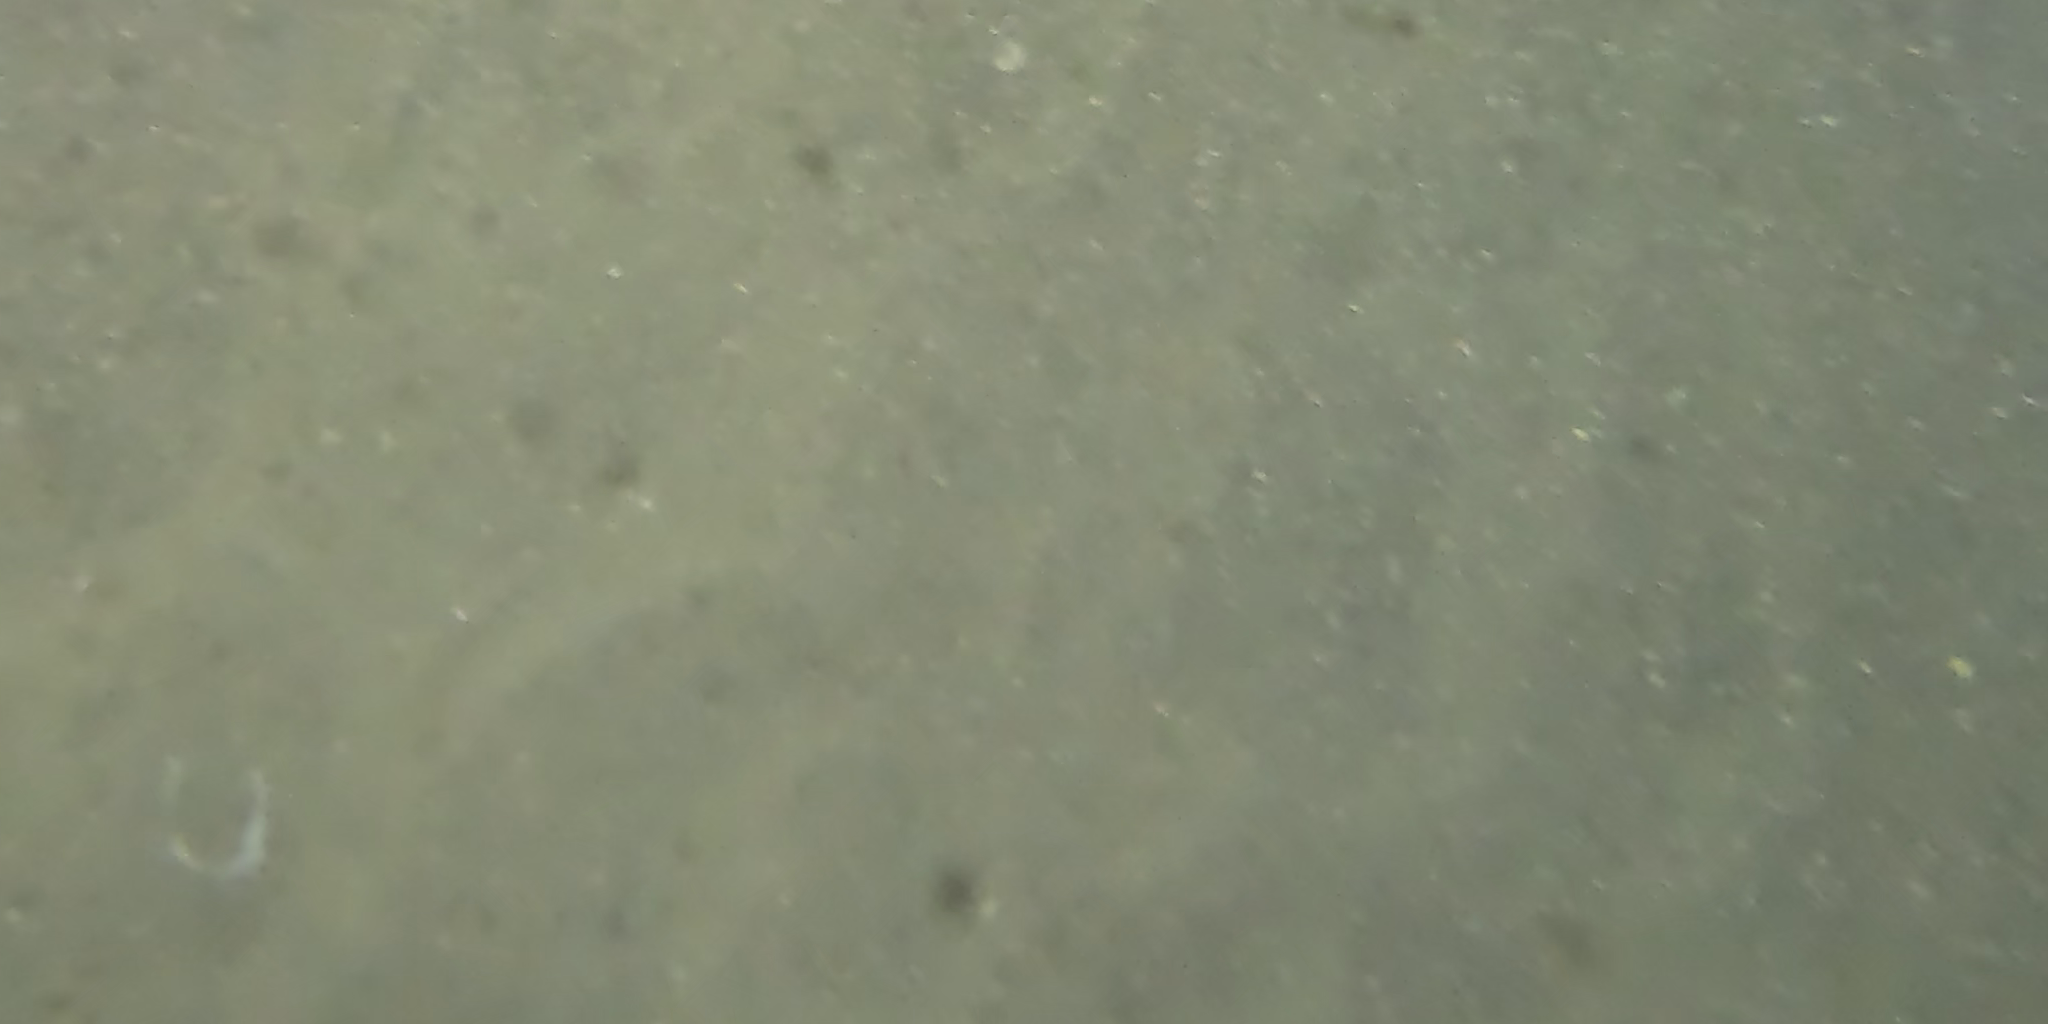
Seabed habitat: sand